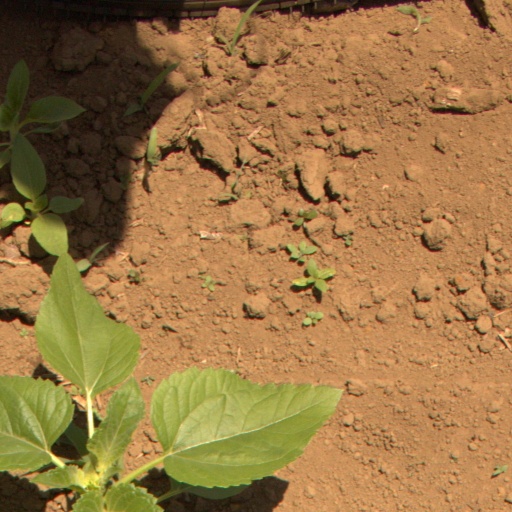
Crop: Jerusalem artichoke